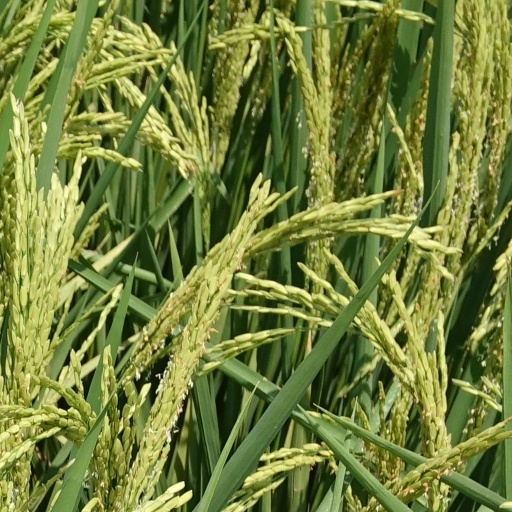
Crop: rice